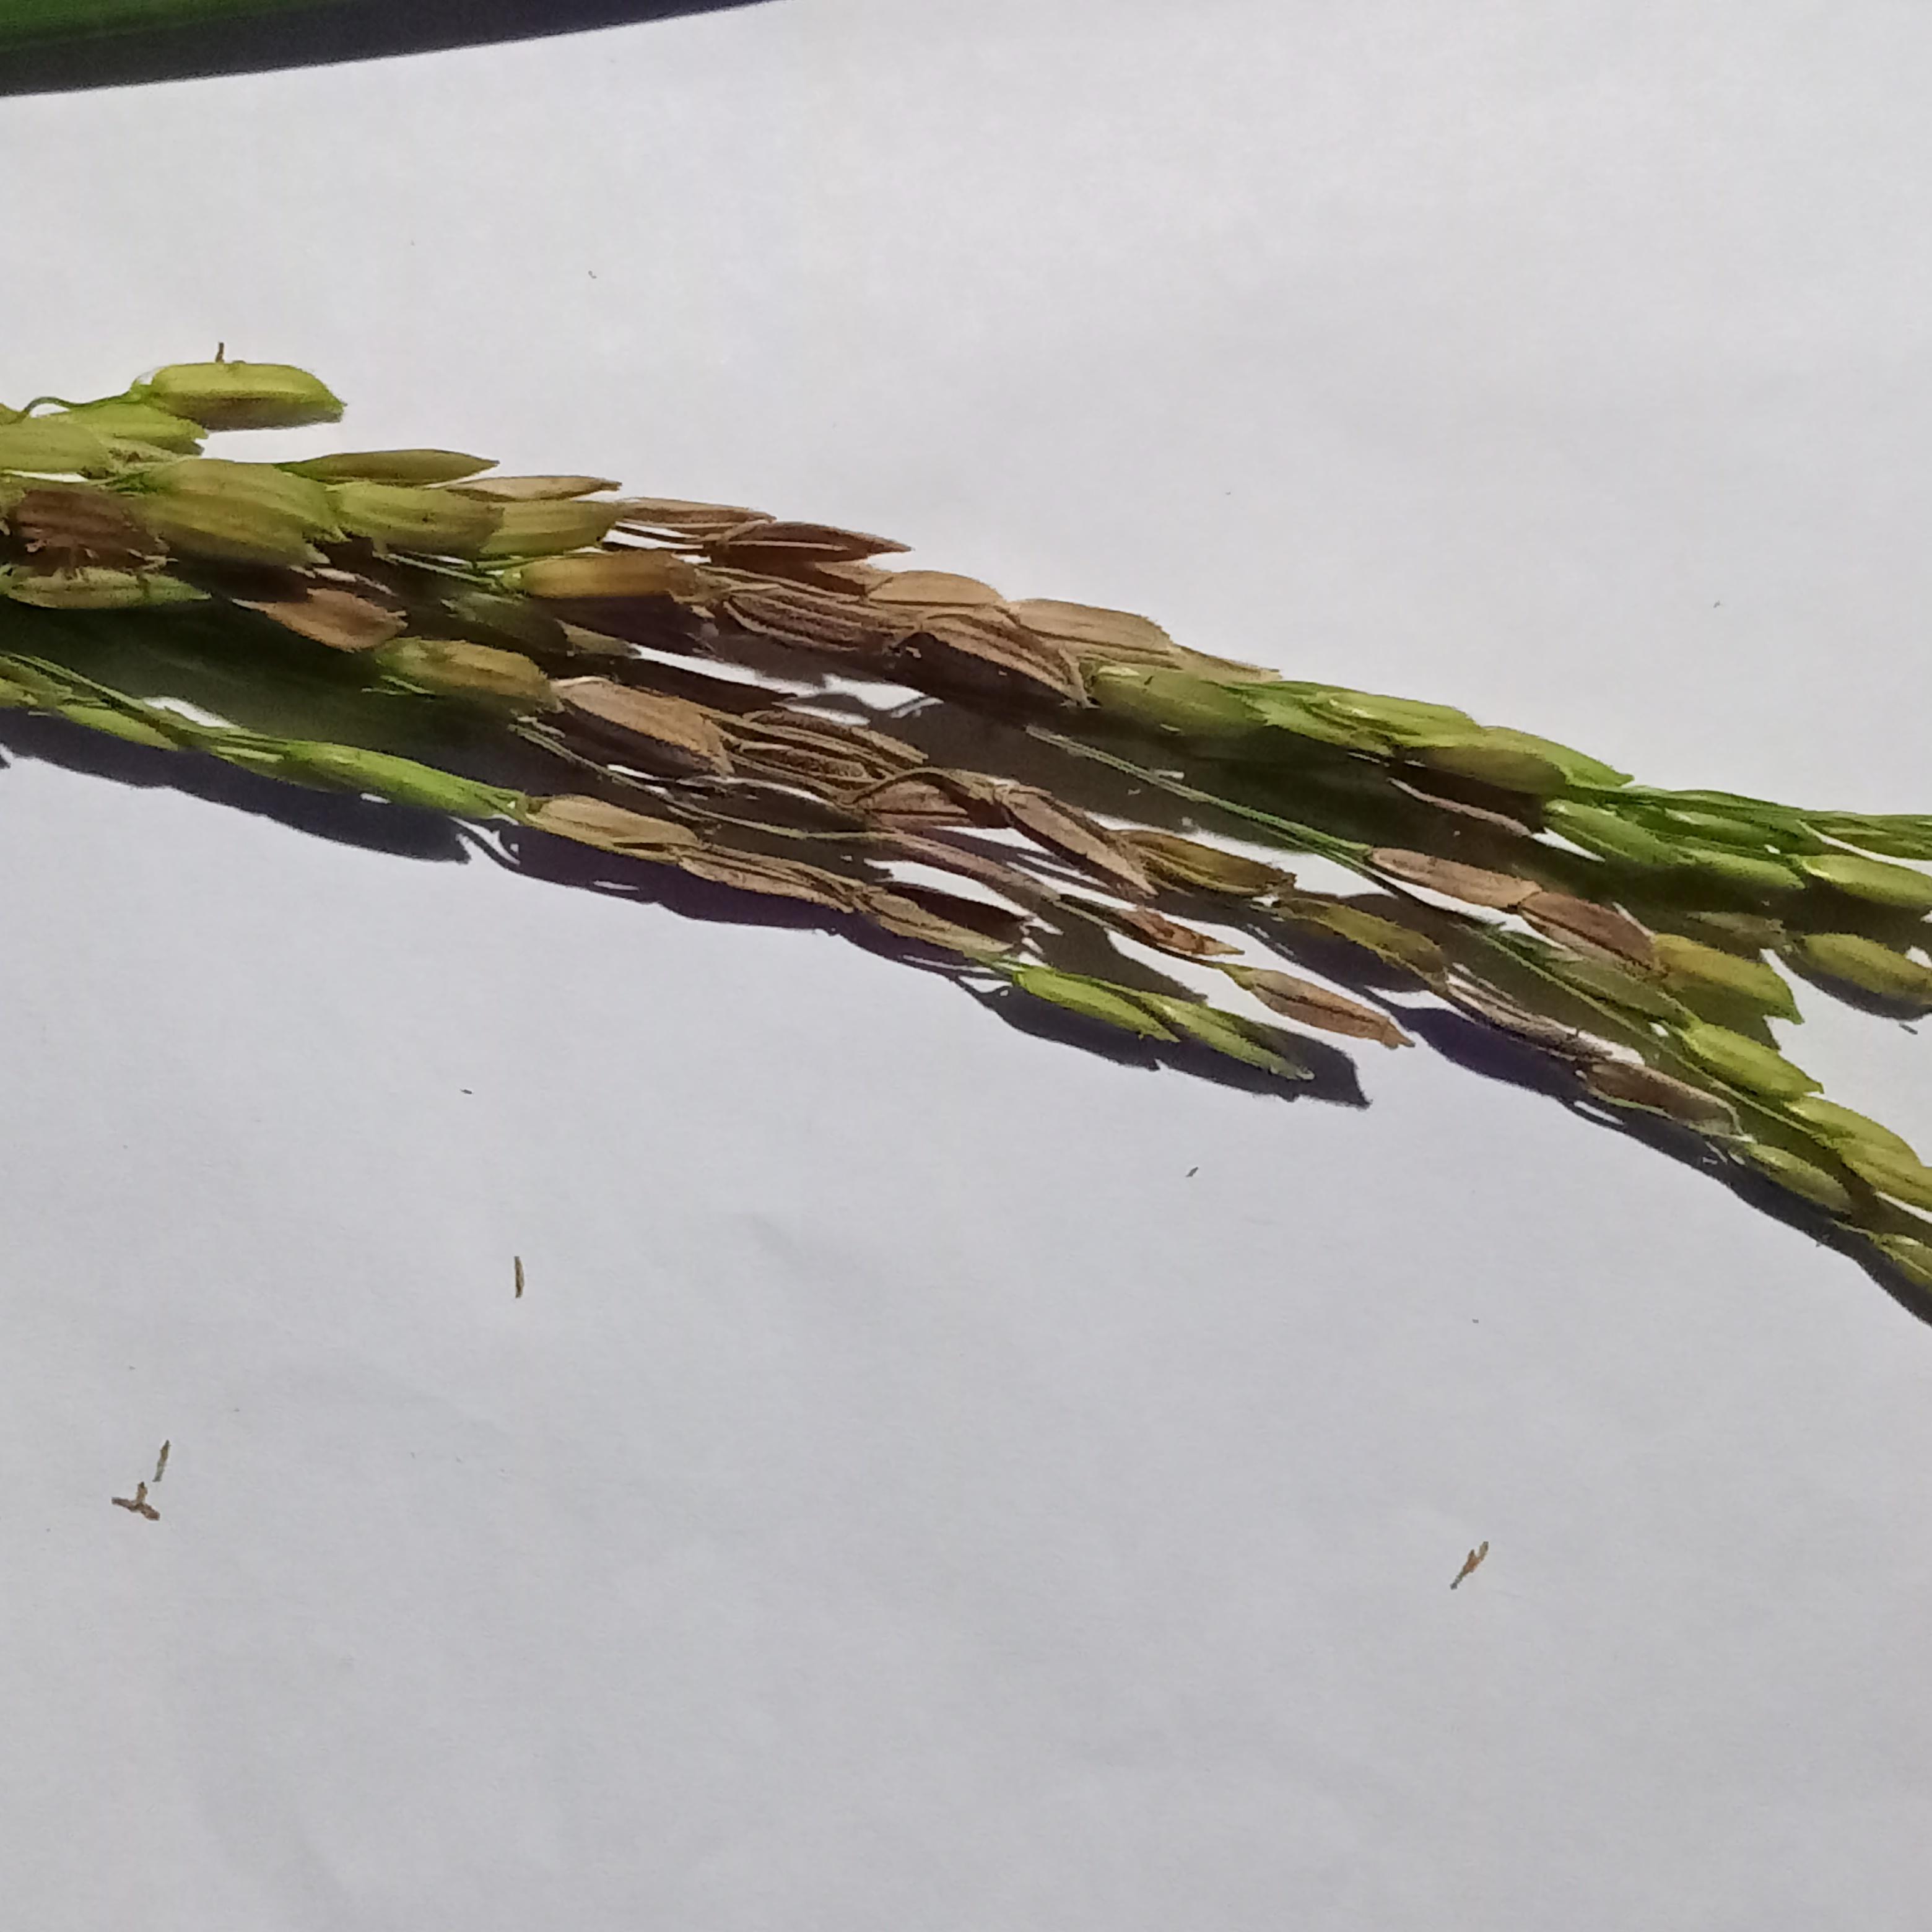
Label: Rice___Neck_Blast